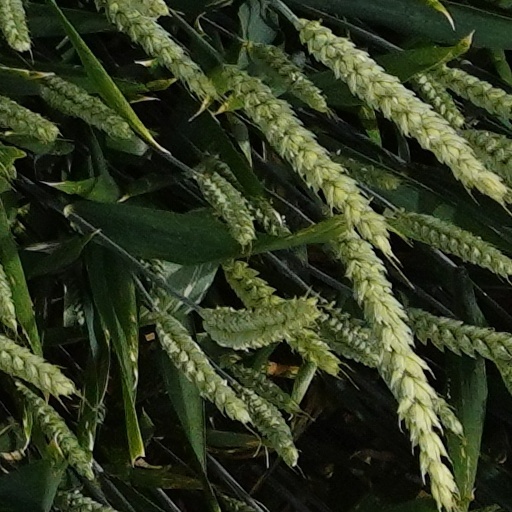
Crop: wheat